Murder in the Abbey

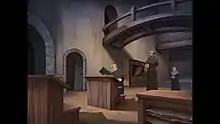
Screenshot

The majority of the gameplay involves interrogating monks using the standard gameplay of a detective-themed adventure game. In addition, players collect an inventory of useful items, and have to complete logic puzzles. The game has a 3D-character-in-2D-backdrop art environment.